Walter Stanley Monroe

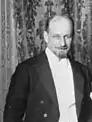

Walter Stanley Monroe (May 14, 1871 – October 6, 1952) was a businessman and politician who served as Prime Minister of Newfoundland from 1924 to 1928 as leader of the Liberal-Conservative Progressive Party.